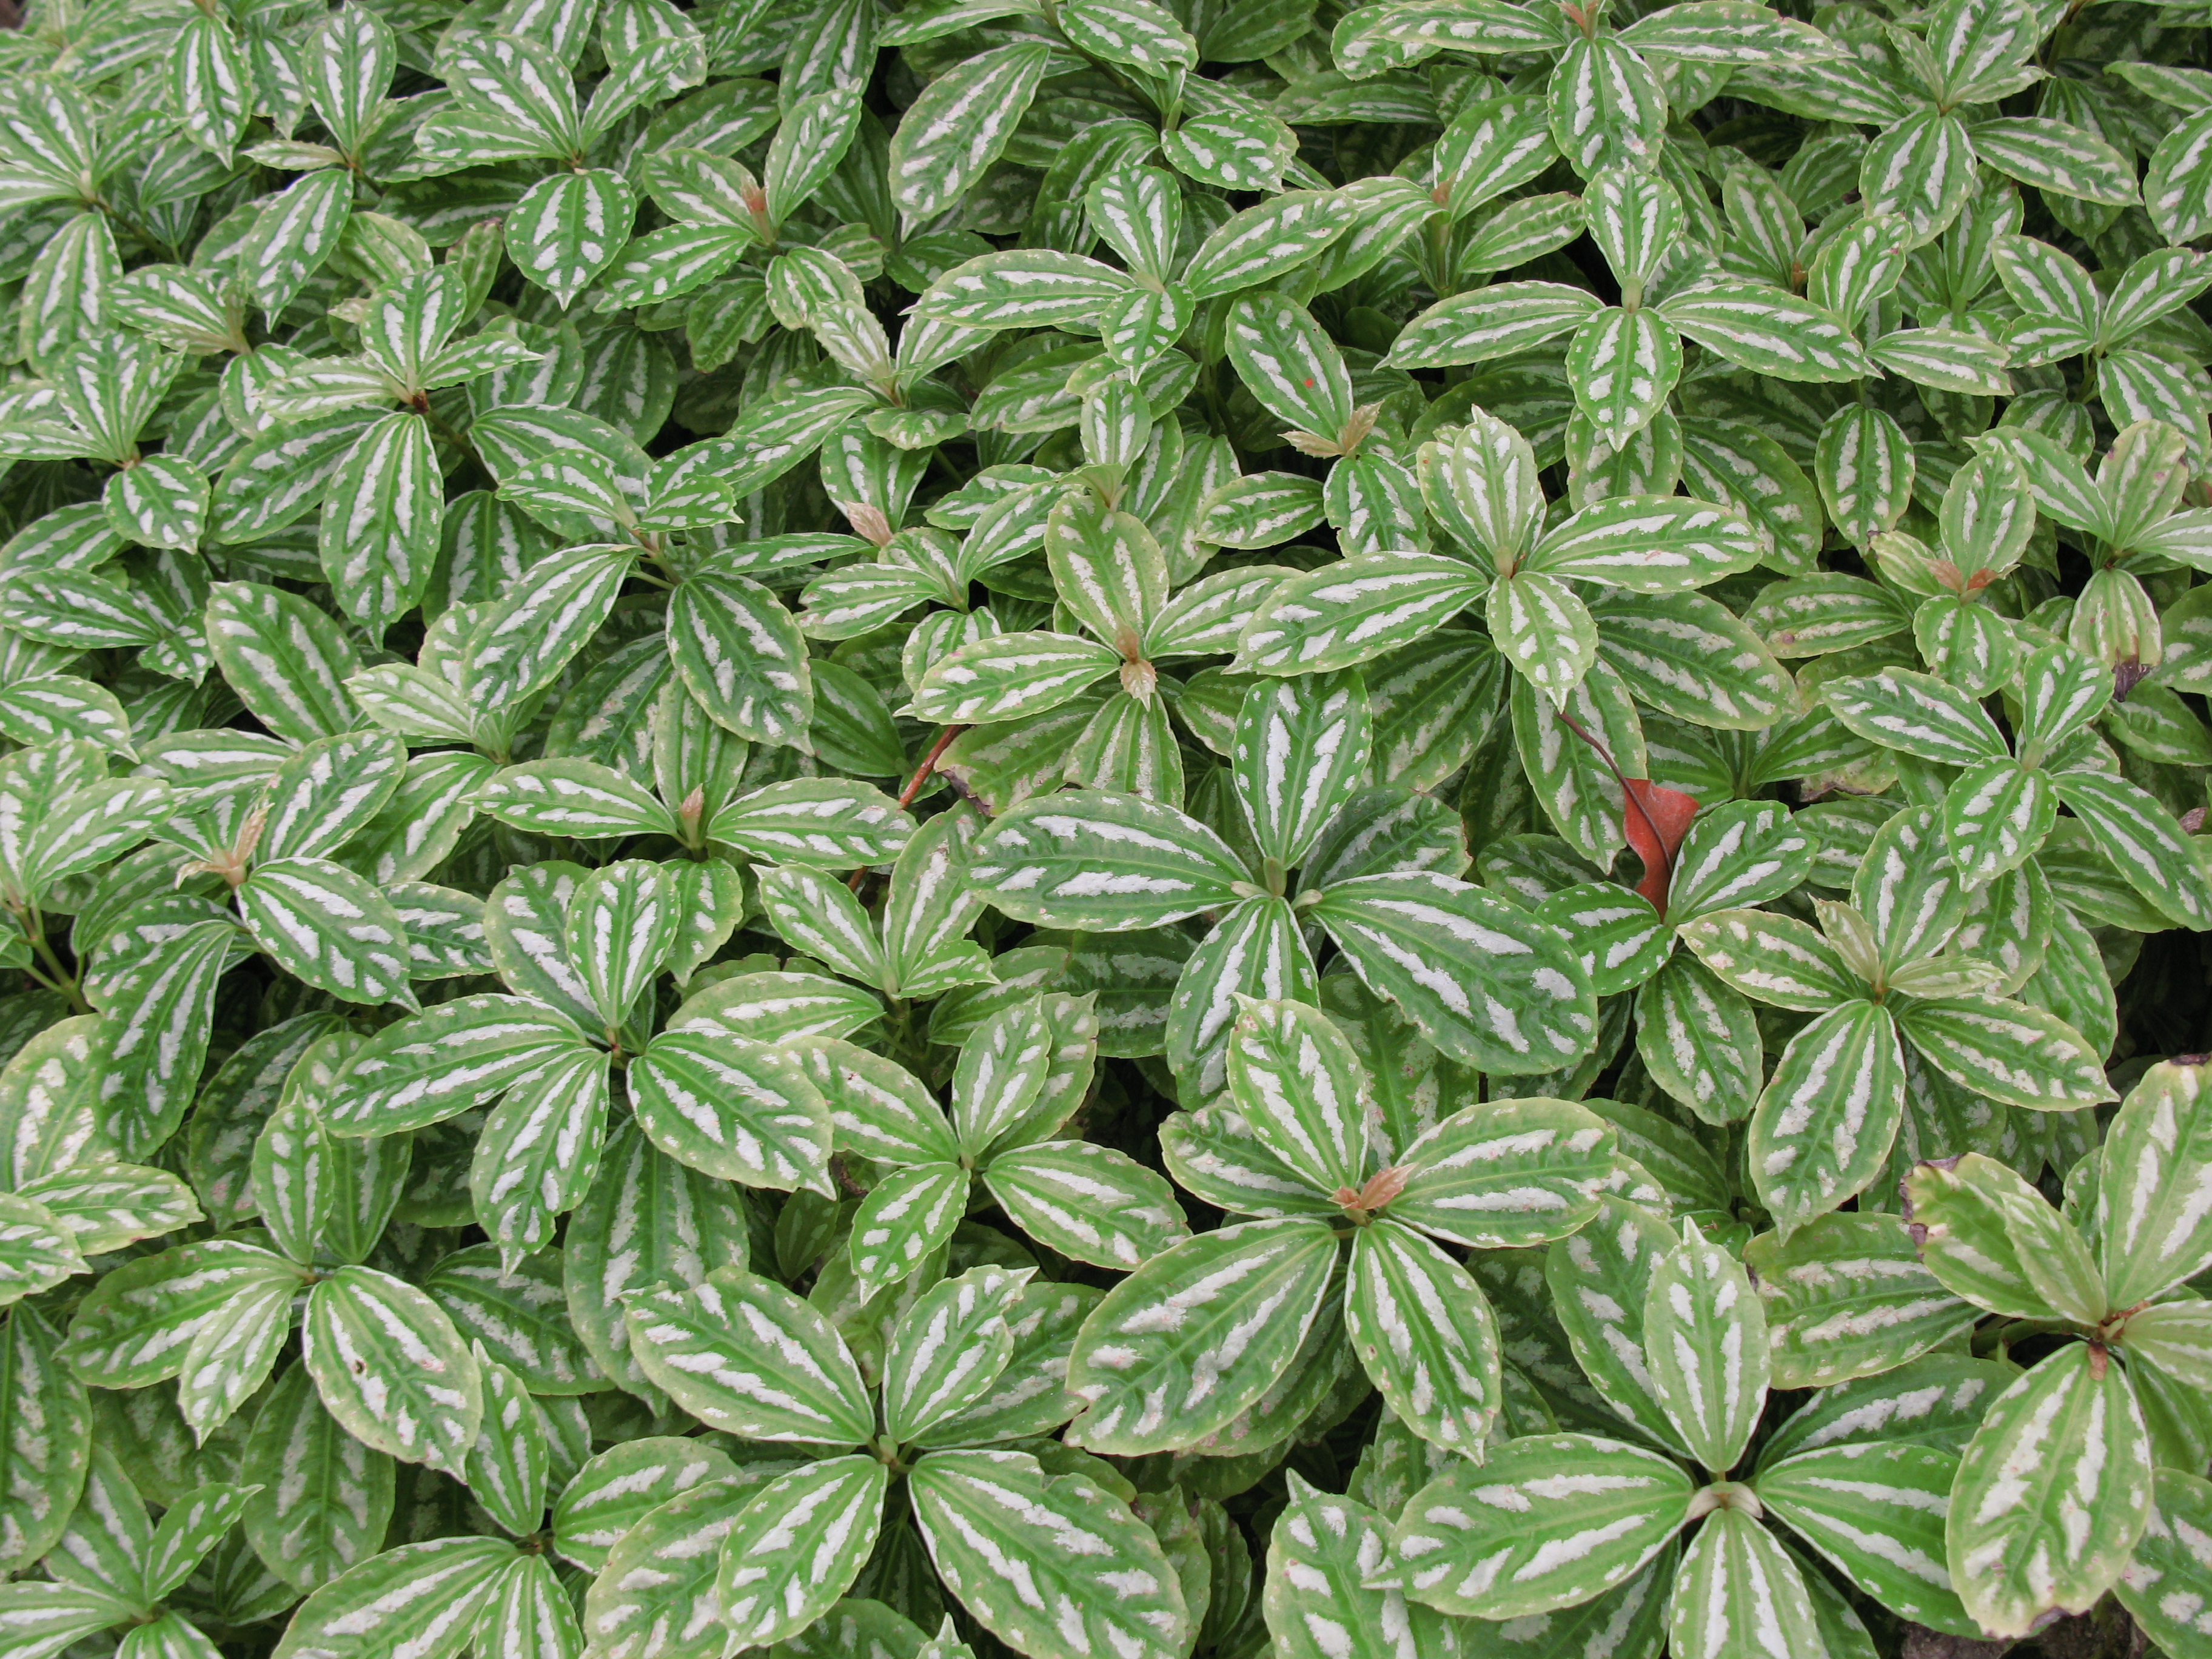
plant, leaf, flower, foliage, pattern, green, high, herb, produce, botany, cool image, background, shrub, groundcover, wallpaper, hires, hi, res, g7, morinda, citrifolia, flowering plant, land plant, apiales, sweetscented bedstraw